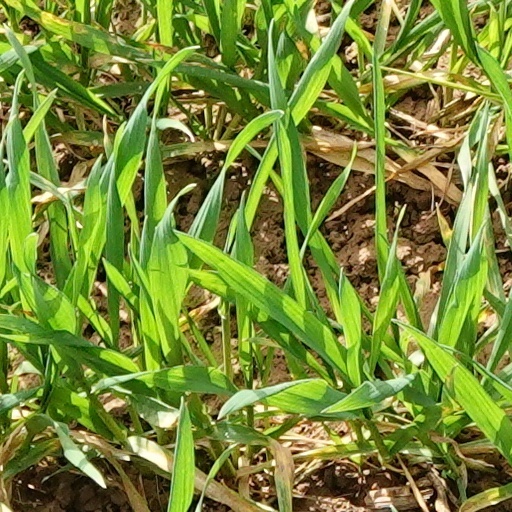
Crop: wheat